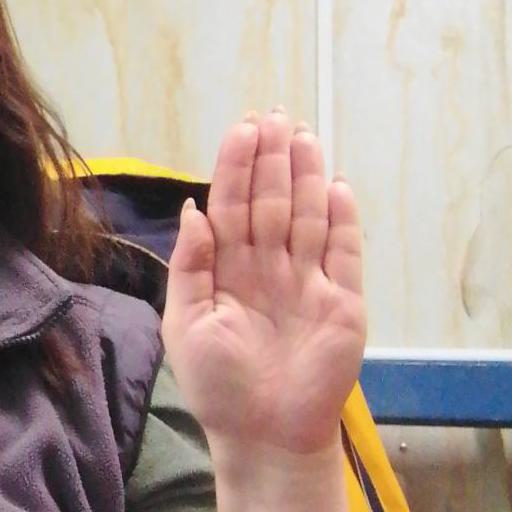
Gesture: stop